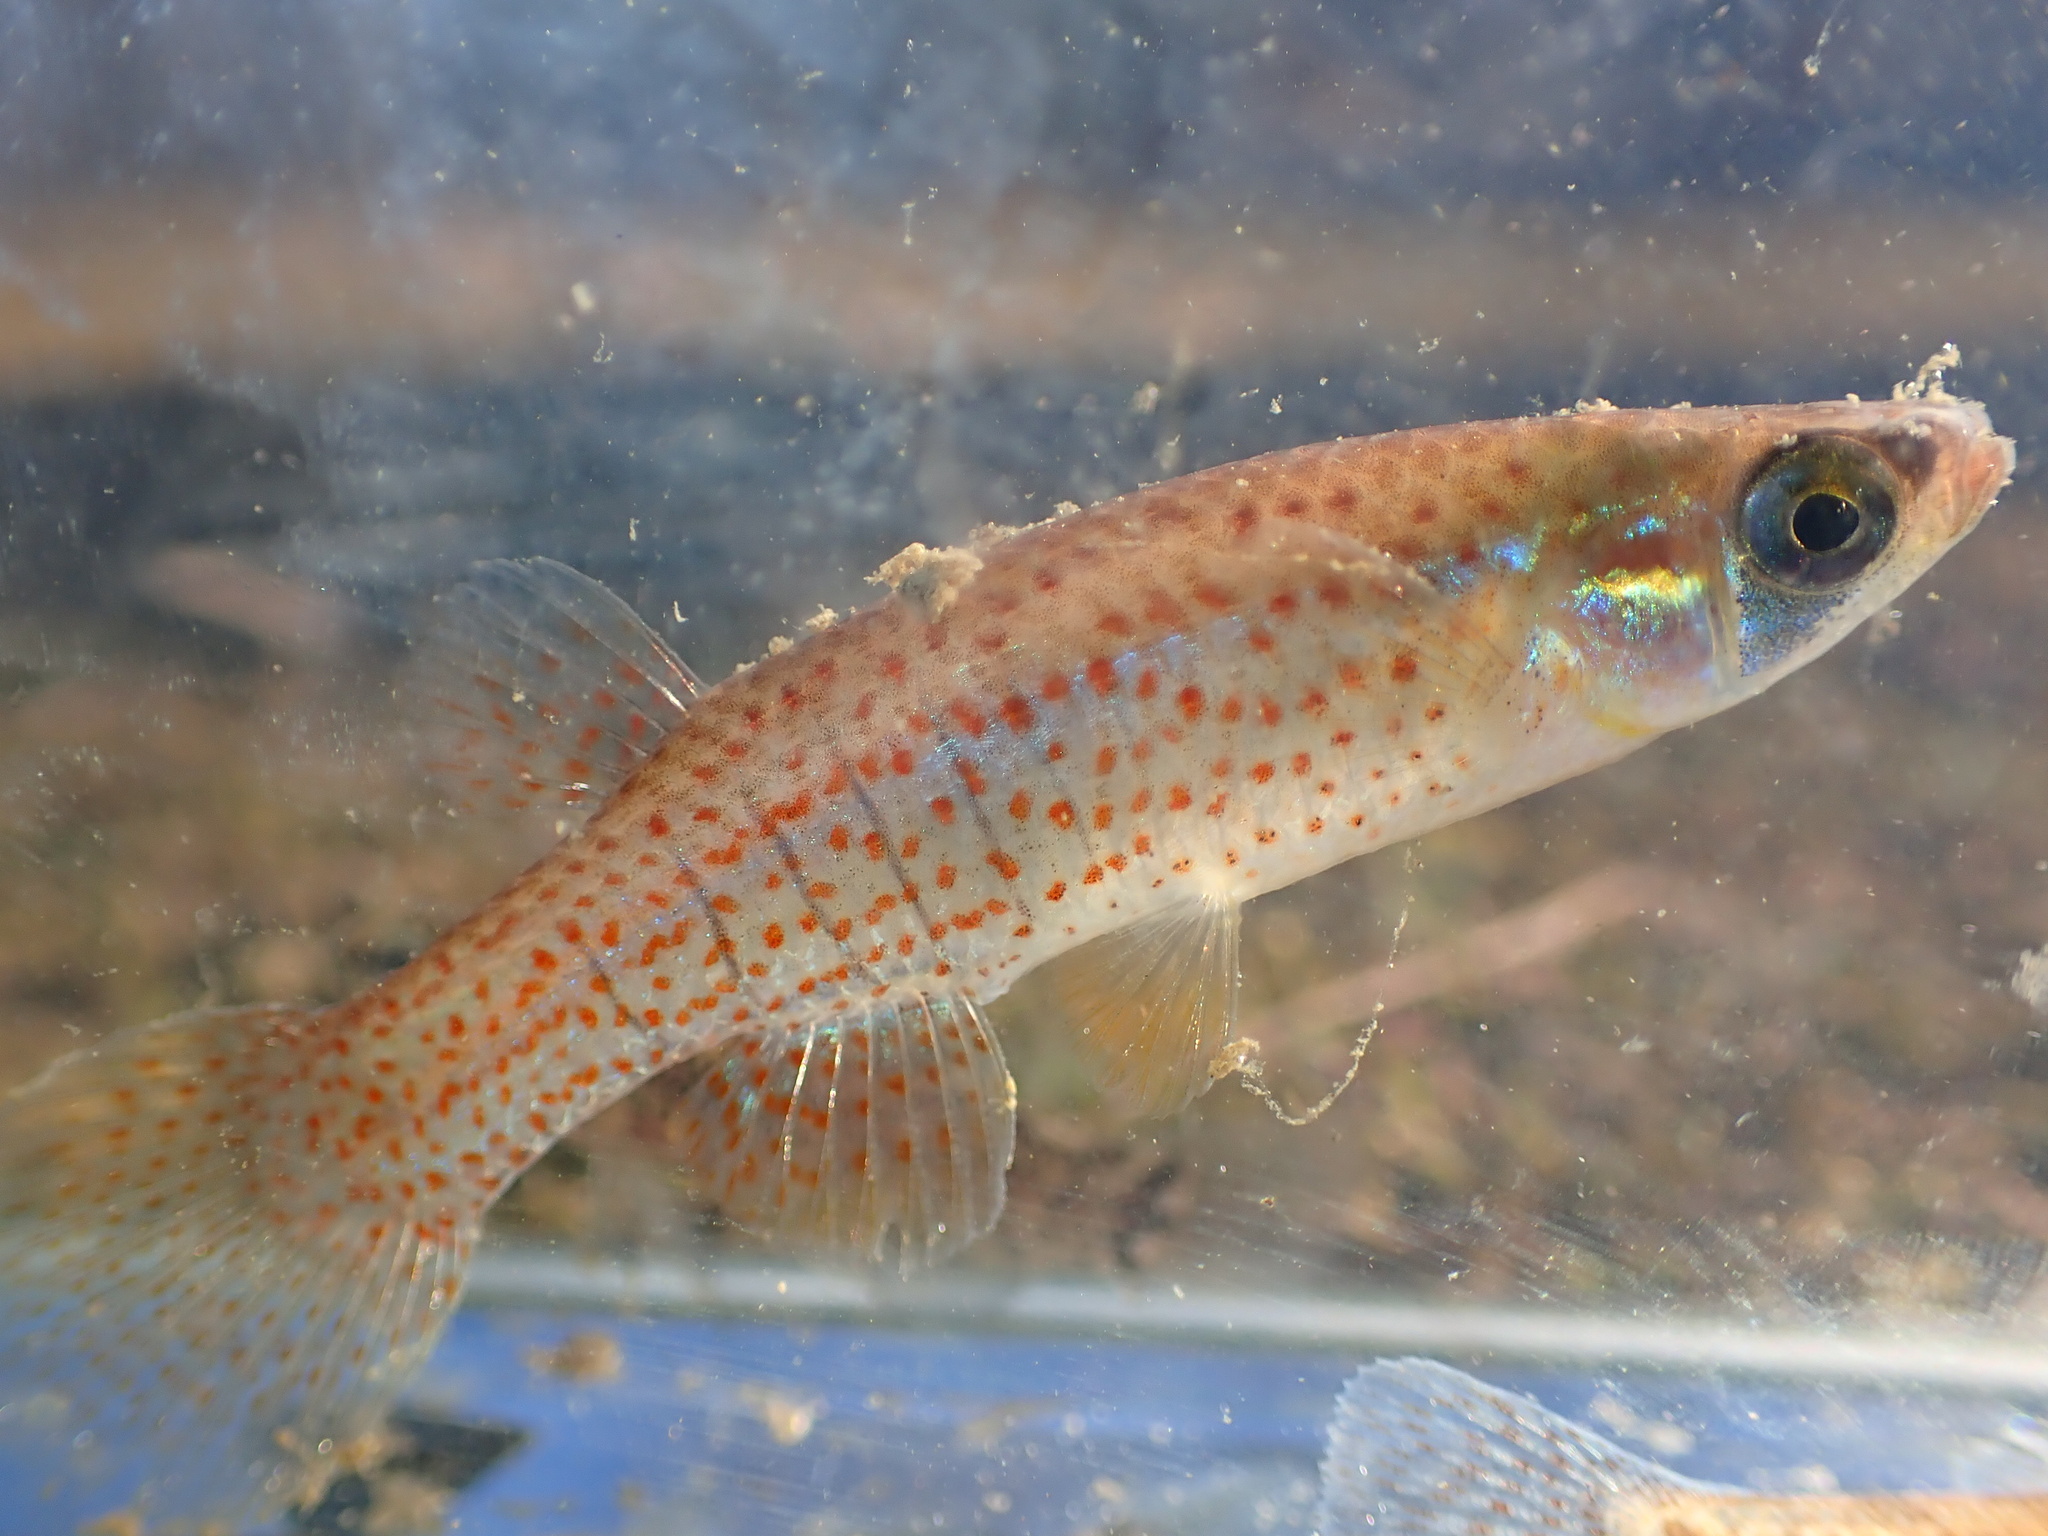
fish (species not among the labelled classes)